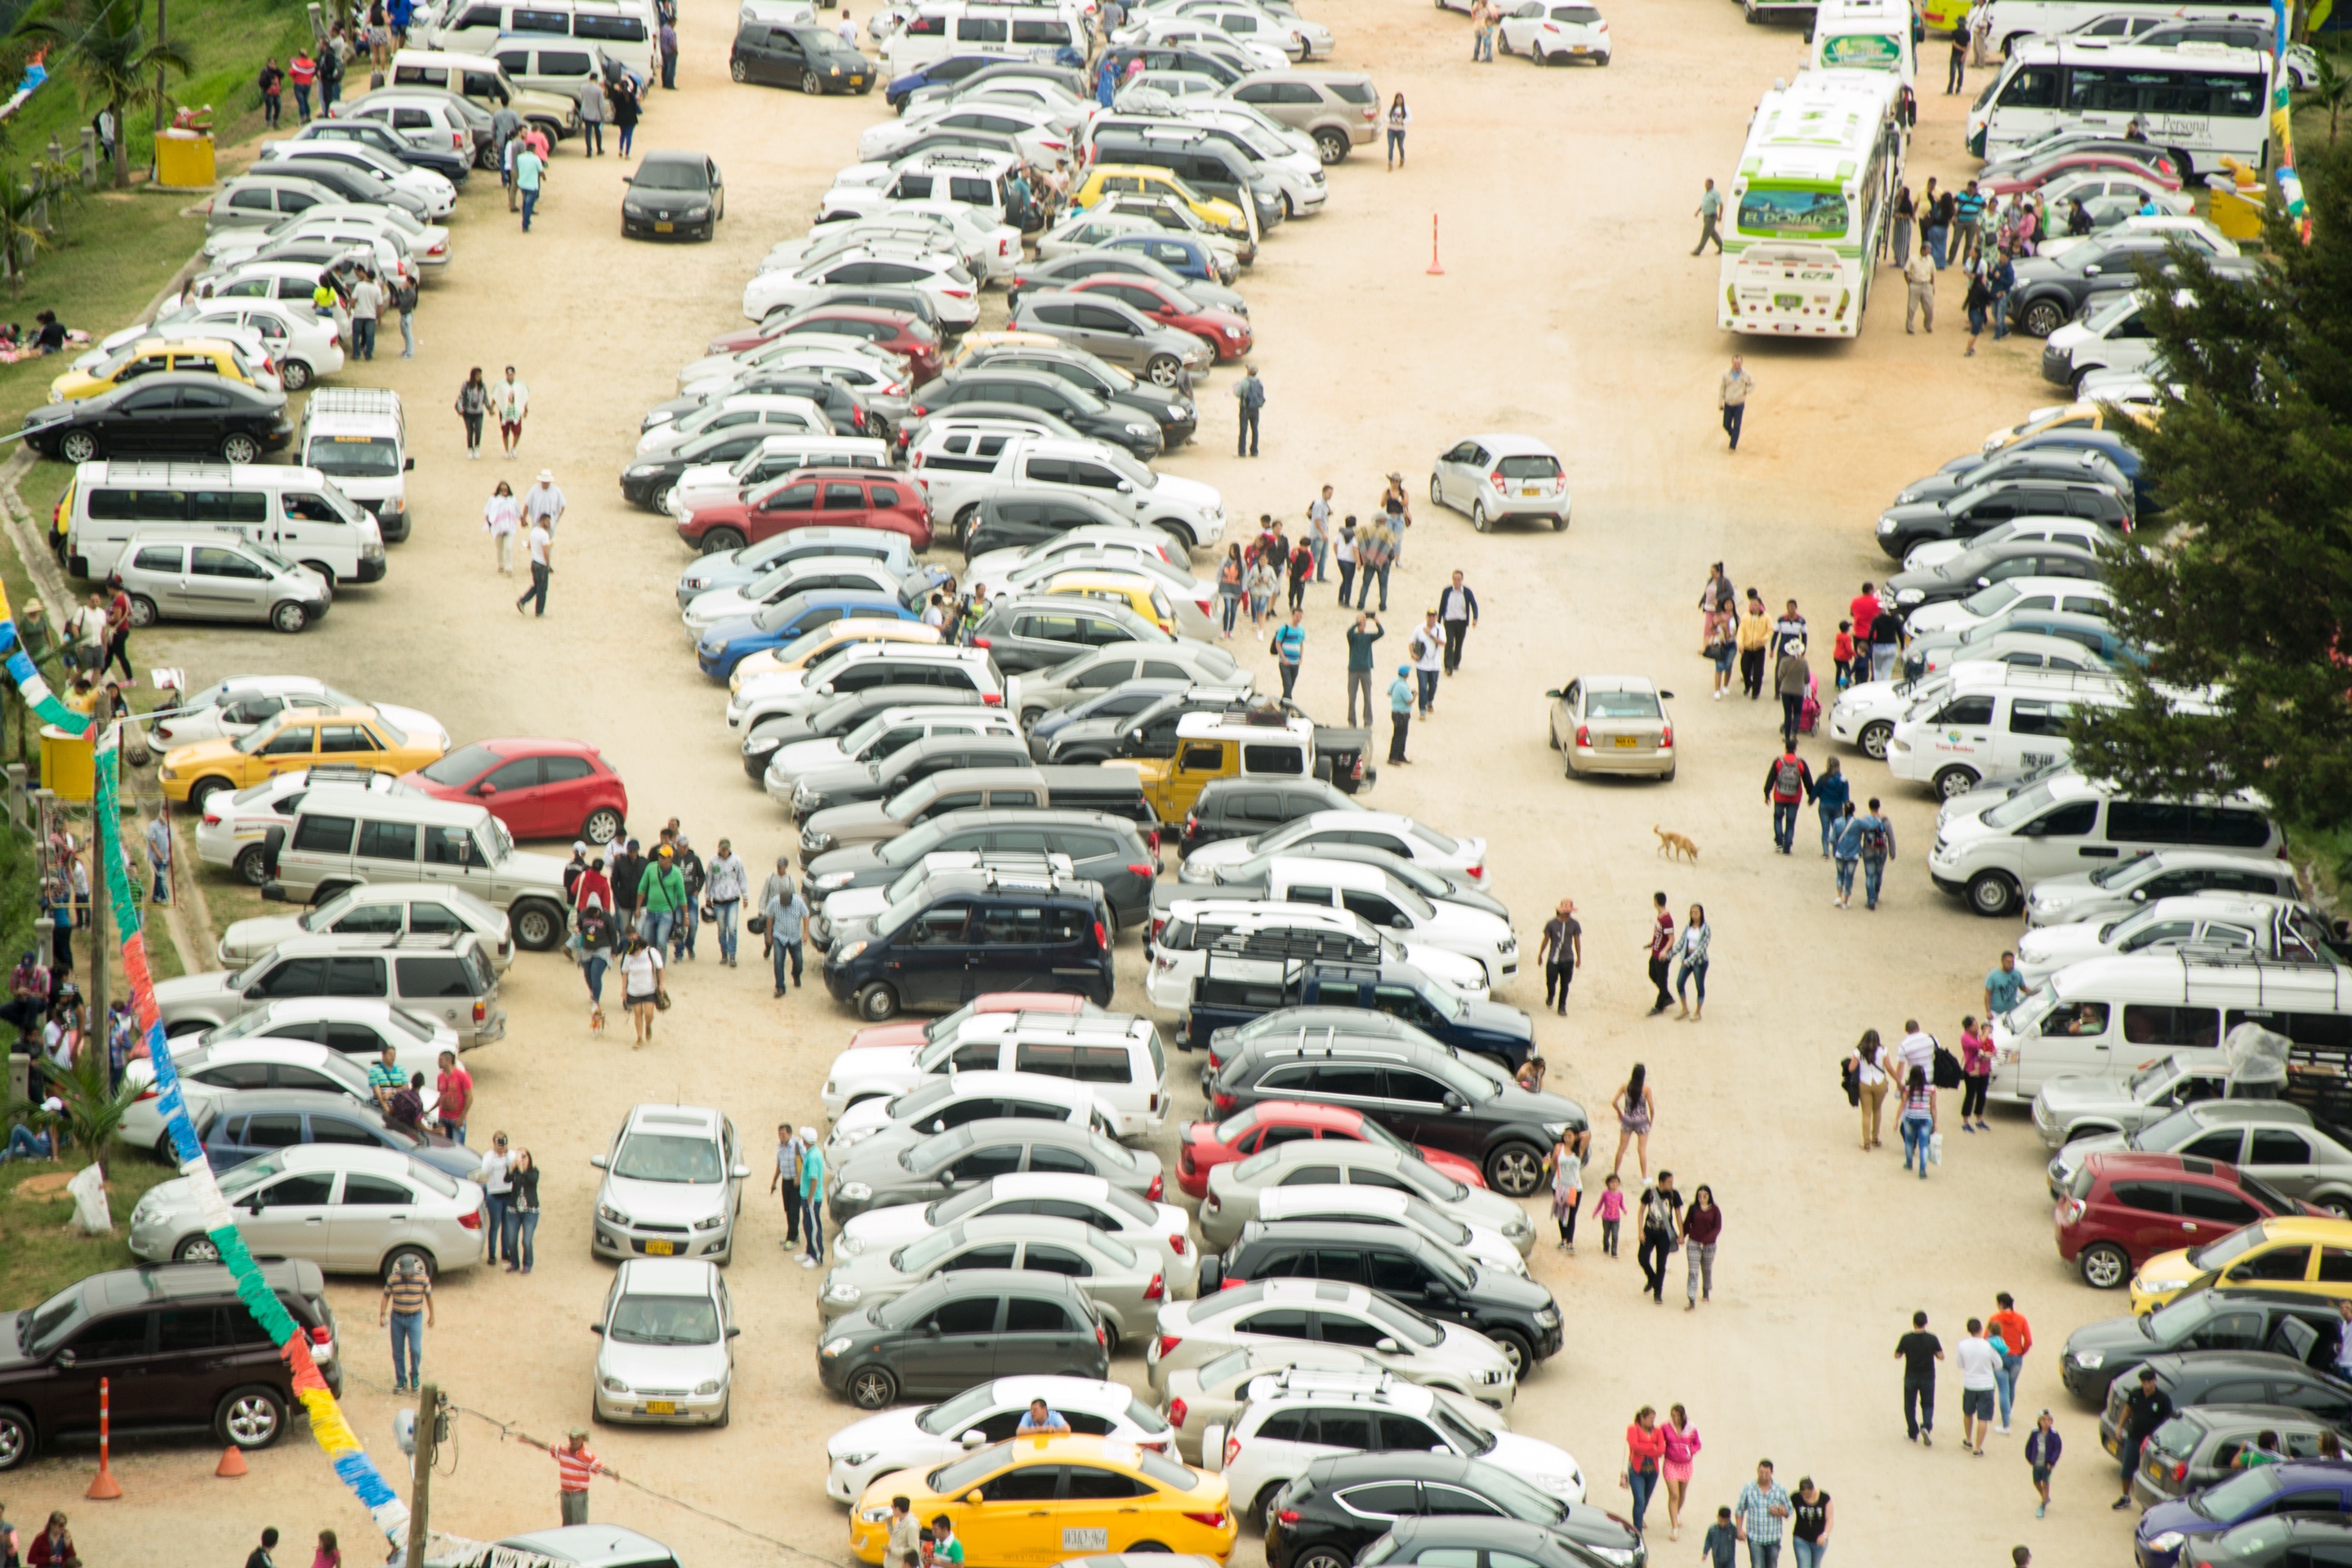
pedestrian, traffic, car, parking, city, transport, vehicle, parking lot, public space, cars, race track, human settlement, traffic congestion, tumult